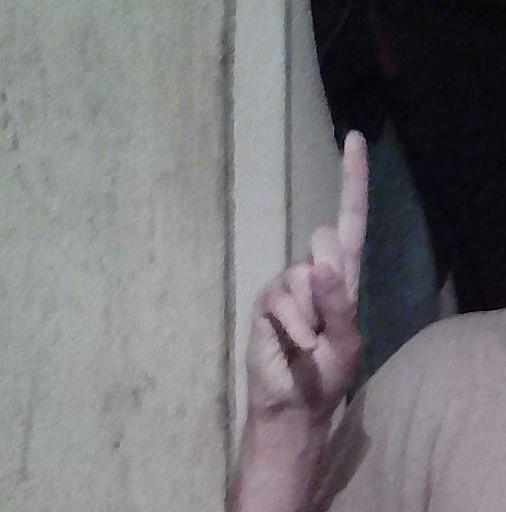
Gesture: one